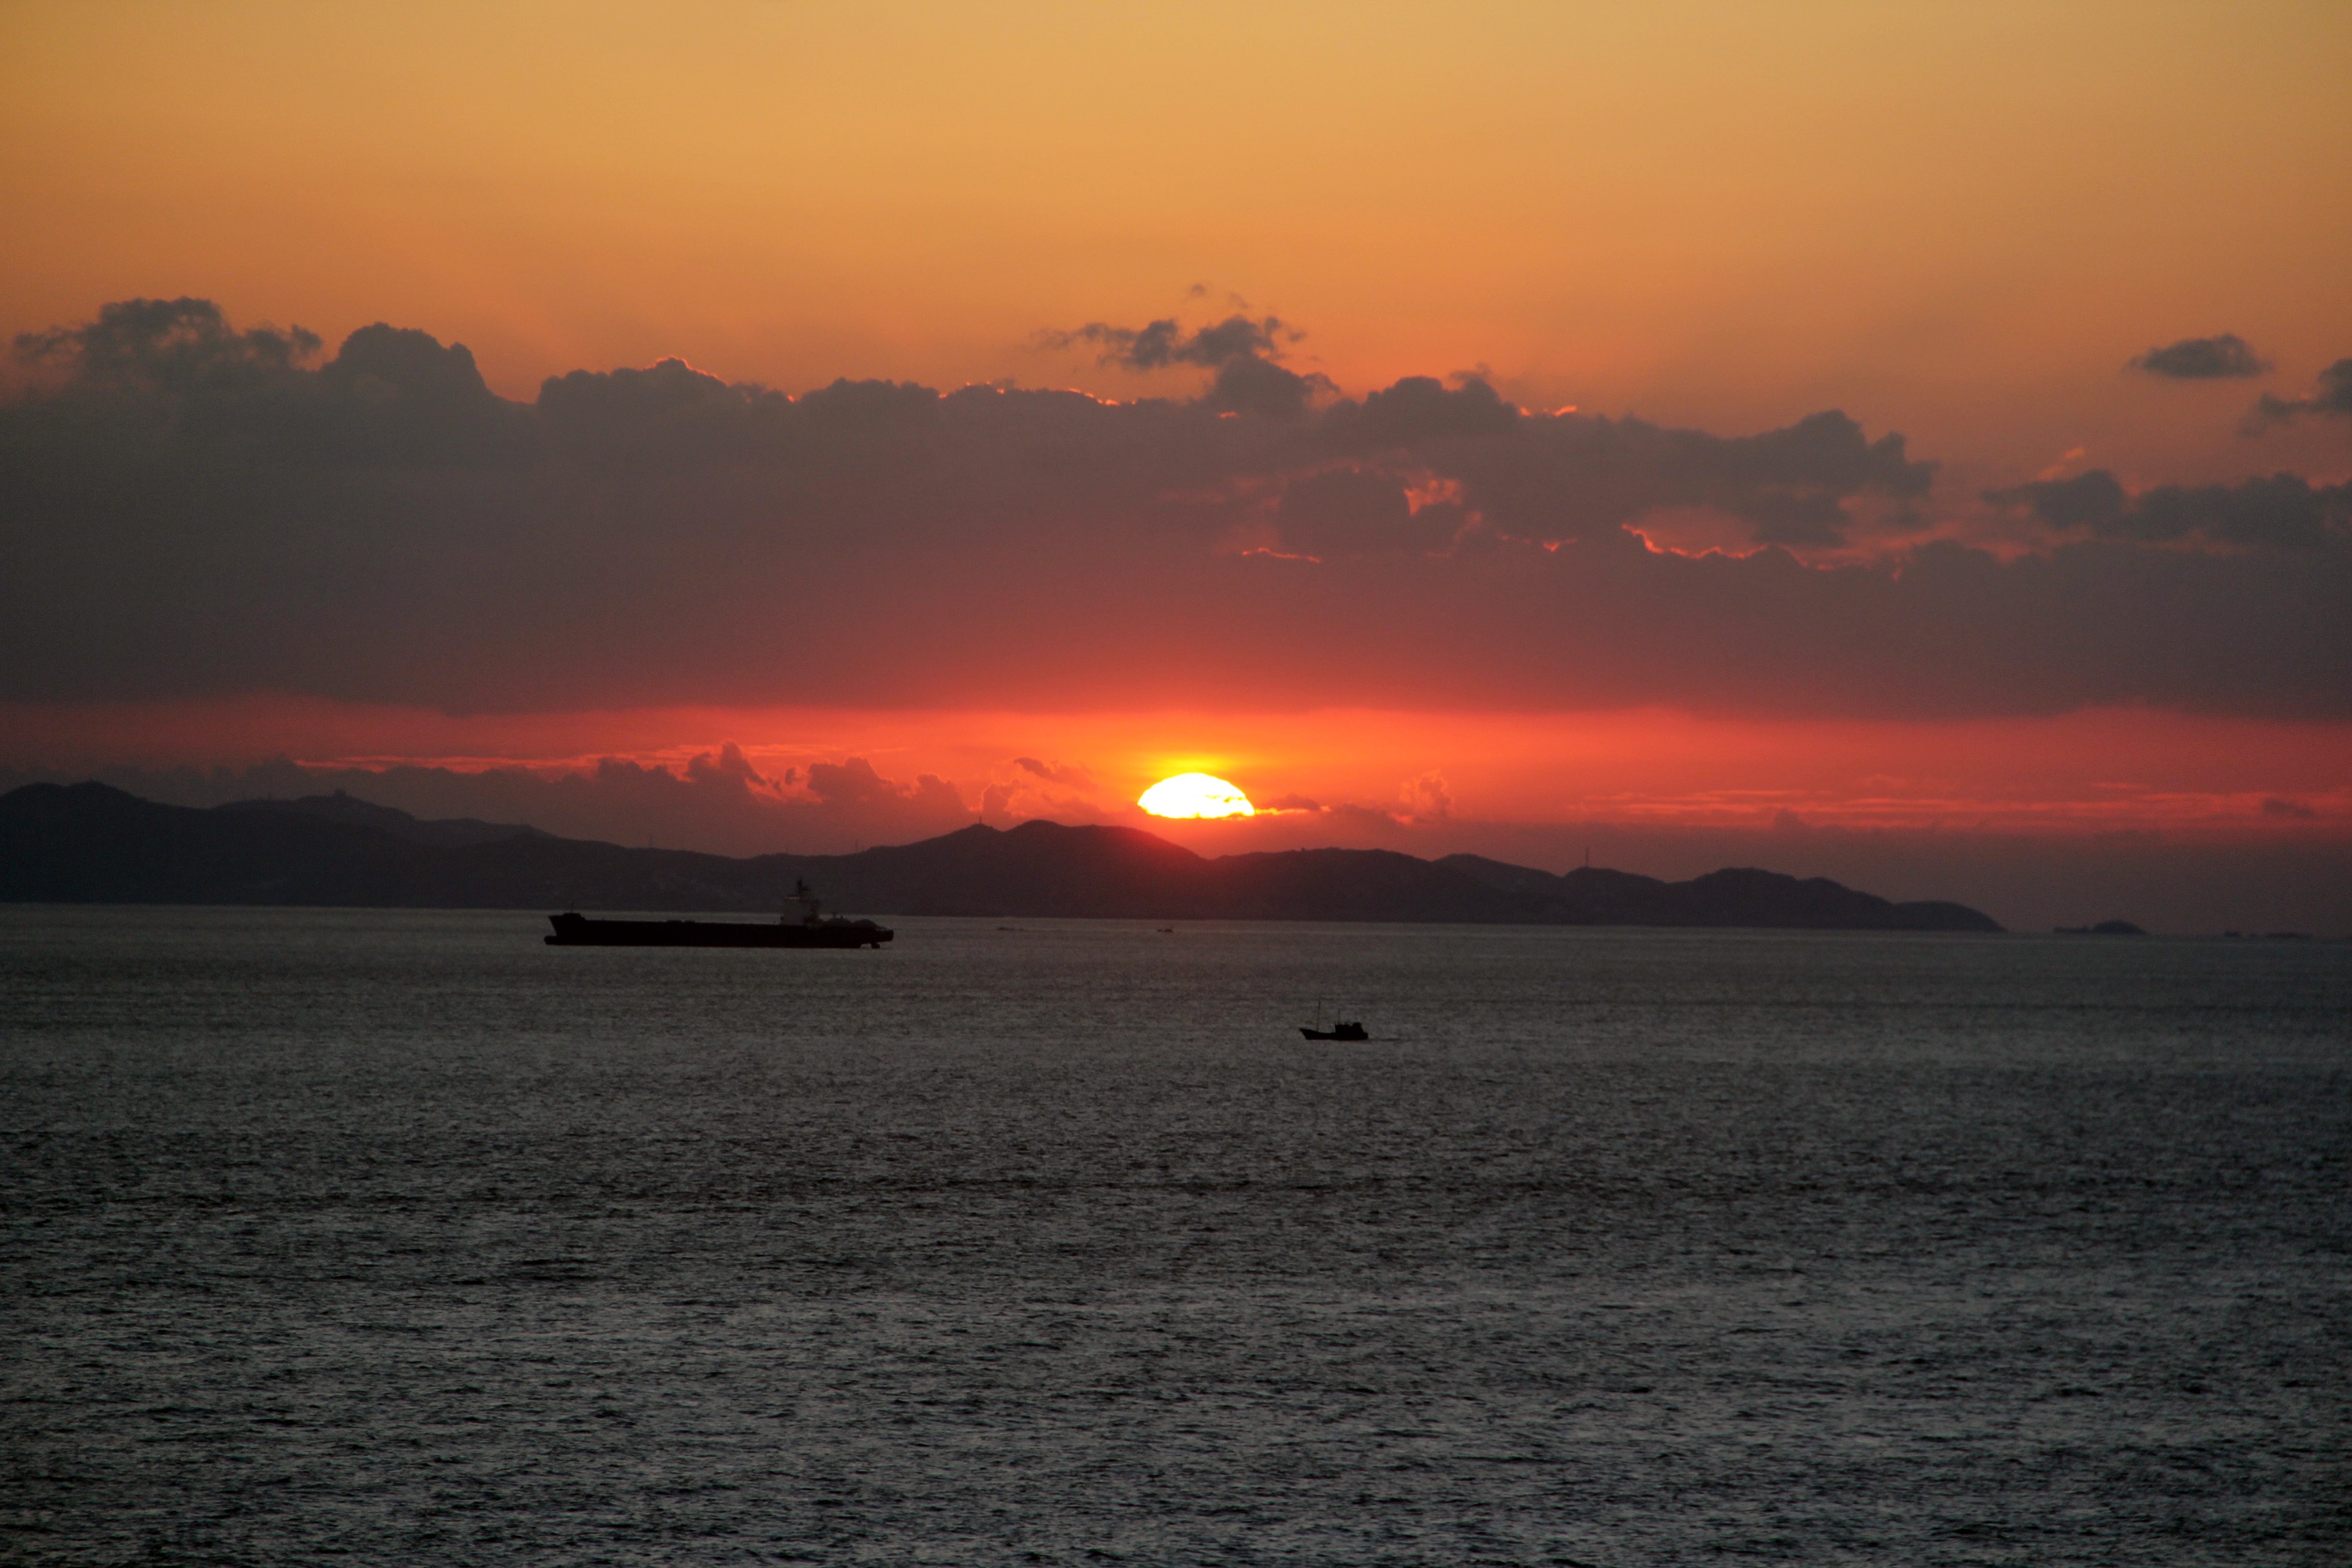
beach, sea, coast, ocean, horizon, light, cloud, sky, sun, sunrise, sunset, morning, wave, dawn, ship, travel, dark, dusk, evening, vessel, bay, island, clouds, vision, views, islands, riverside, afterglow, the scenery, early in the morning, the yangtze river, cargo ships, shengsi archipelago, the changjiang river estuary, hiu kong, the water, watch the sunrise, breaking dawn